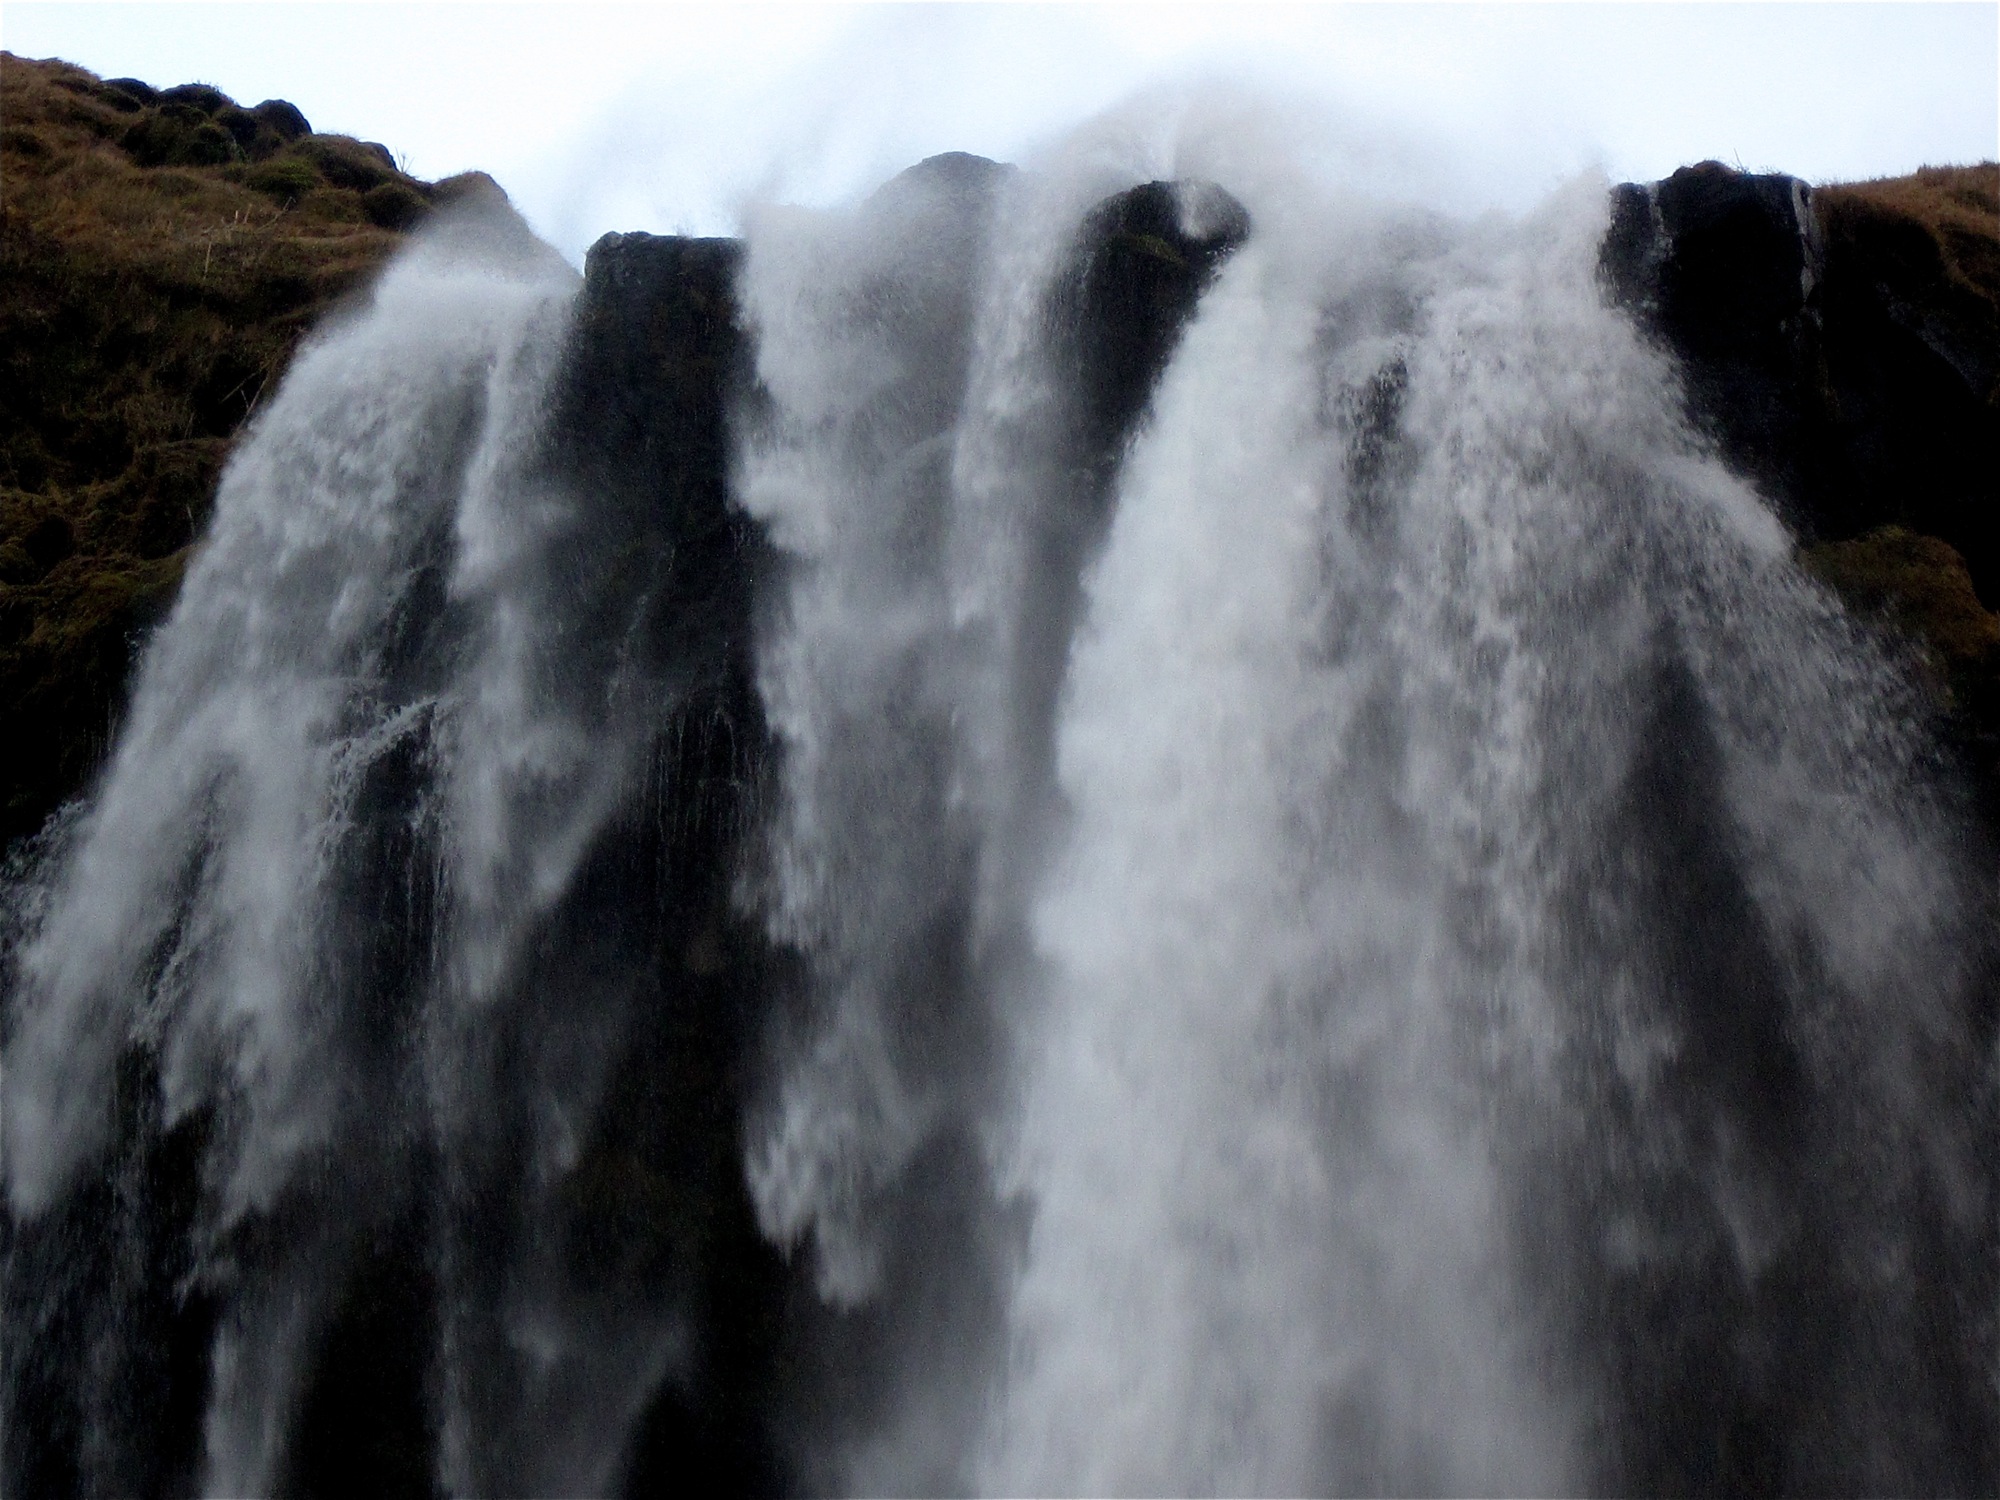
water, waterfall, winter, black and white, wave, ice, weather, rapid, iceland, body of water, wasserfall, water feature, freezing, monochrome photography, atmospheric phenomenon, wind wave